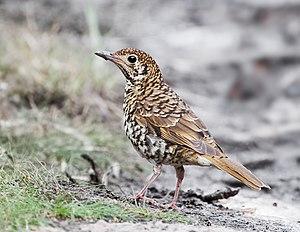
La Grive à lunules est une espèce de passereaux de la famille des Turdidae.
Ceci est une liste des oiseaux endémiques ou quasi-endémiques d'Australie.